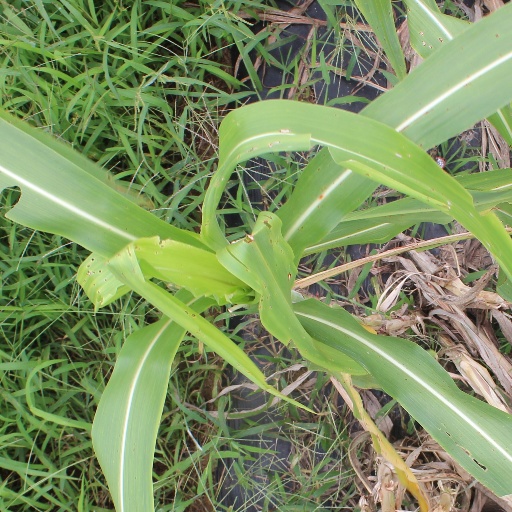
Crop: sorghum